Elliot Goblet

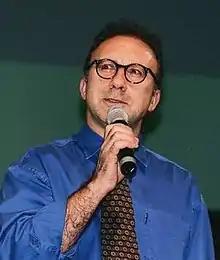
Jack Levi as Elliot Goblet

Elliot Goblet is a comedy character created by the Australian comedian Jack Levi. The character is known for the deadpan delivery of one-line jokes. The style compares with the American comedian Steven Wright but developed independently. At first Goblet appeared with round glasses and a goatee beard, but the beard was later removed.